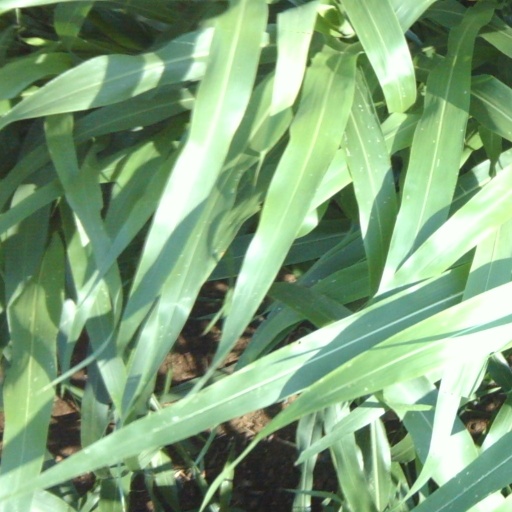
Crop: sorghum